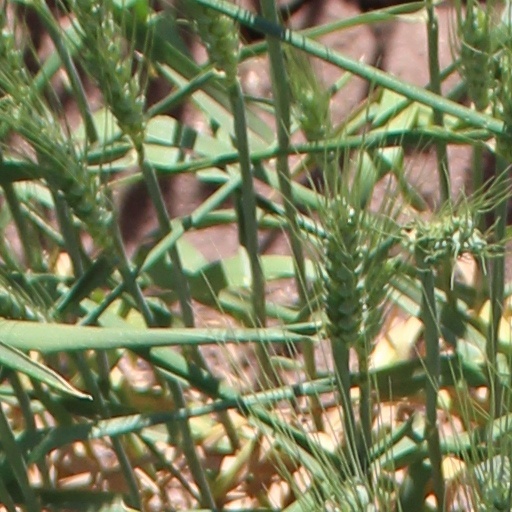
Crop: wheat